María Isasi

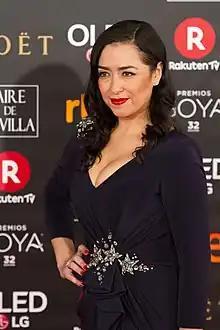
Isasi at the 2018 Goya Awards

Isasi is the daughter of Spanish parents, film director Antonio Isasi-Isasmendi and actress Marisa Paredes. She graduated in Fine Arts and studied acting at the Juan Carlos Corazza Academy.